Miyamae Station

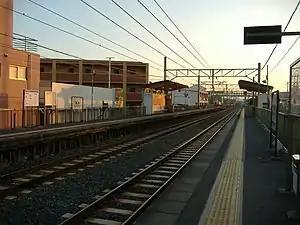
Miyamae Station, November 2007

is a passenger railway station in located in the city of Wakayama, Wakayama Prefecture, Japan, operated by West Japan Railway Company (JR West).